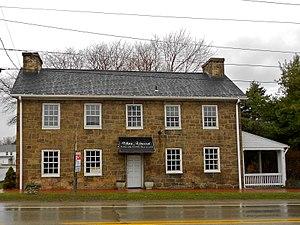
South Union Township est un township situé au centre du comté de Fayette, en Pennsylvanie, aux États-Unis. En 2010, il comptait une population de 10 681 habitants.